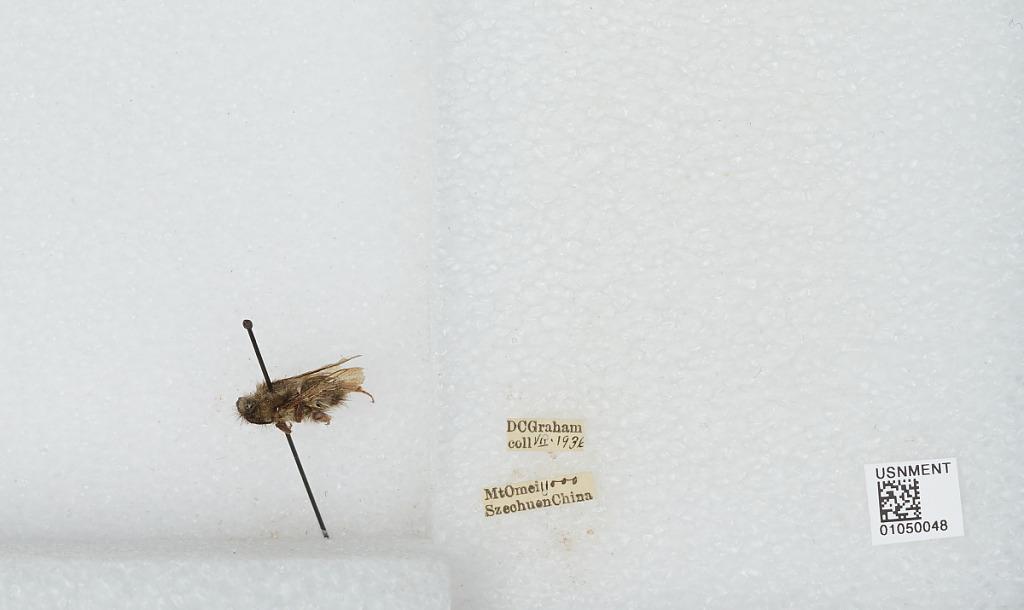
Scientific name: Bombus sp.
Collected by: D. Graham
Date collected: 1936-7-
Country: China
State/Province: Sichuan
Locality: Mount Emei